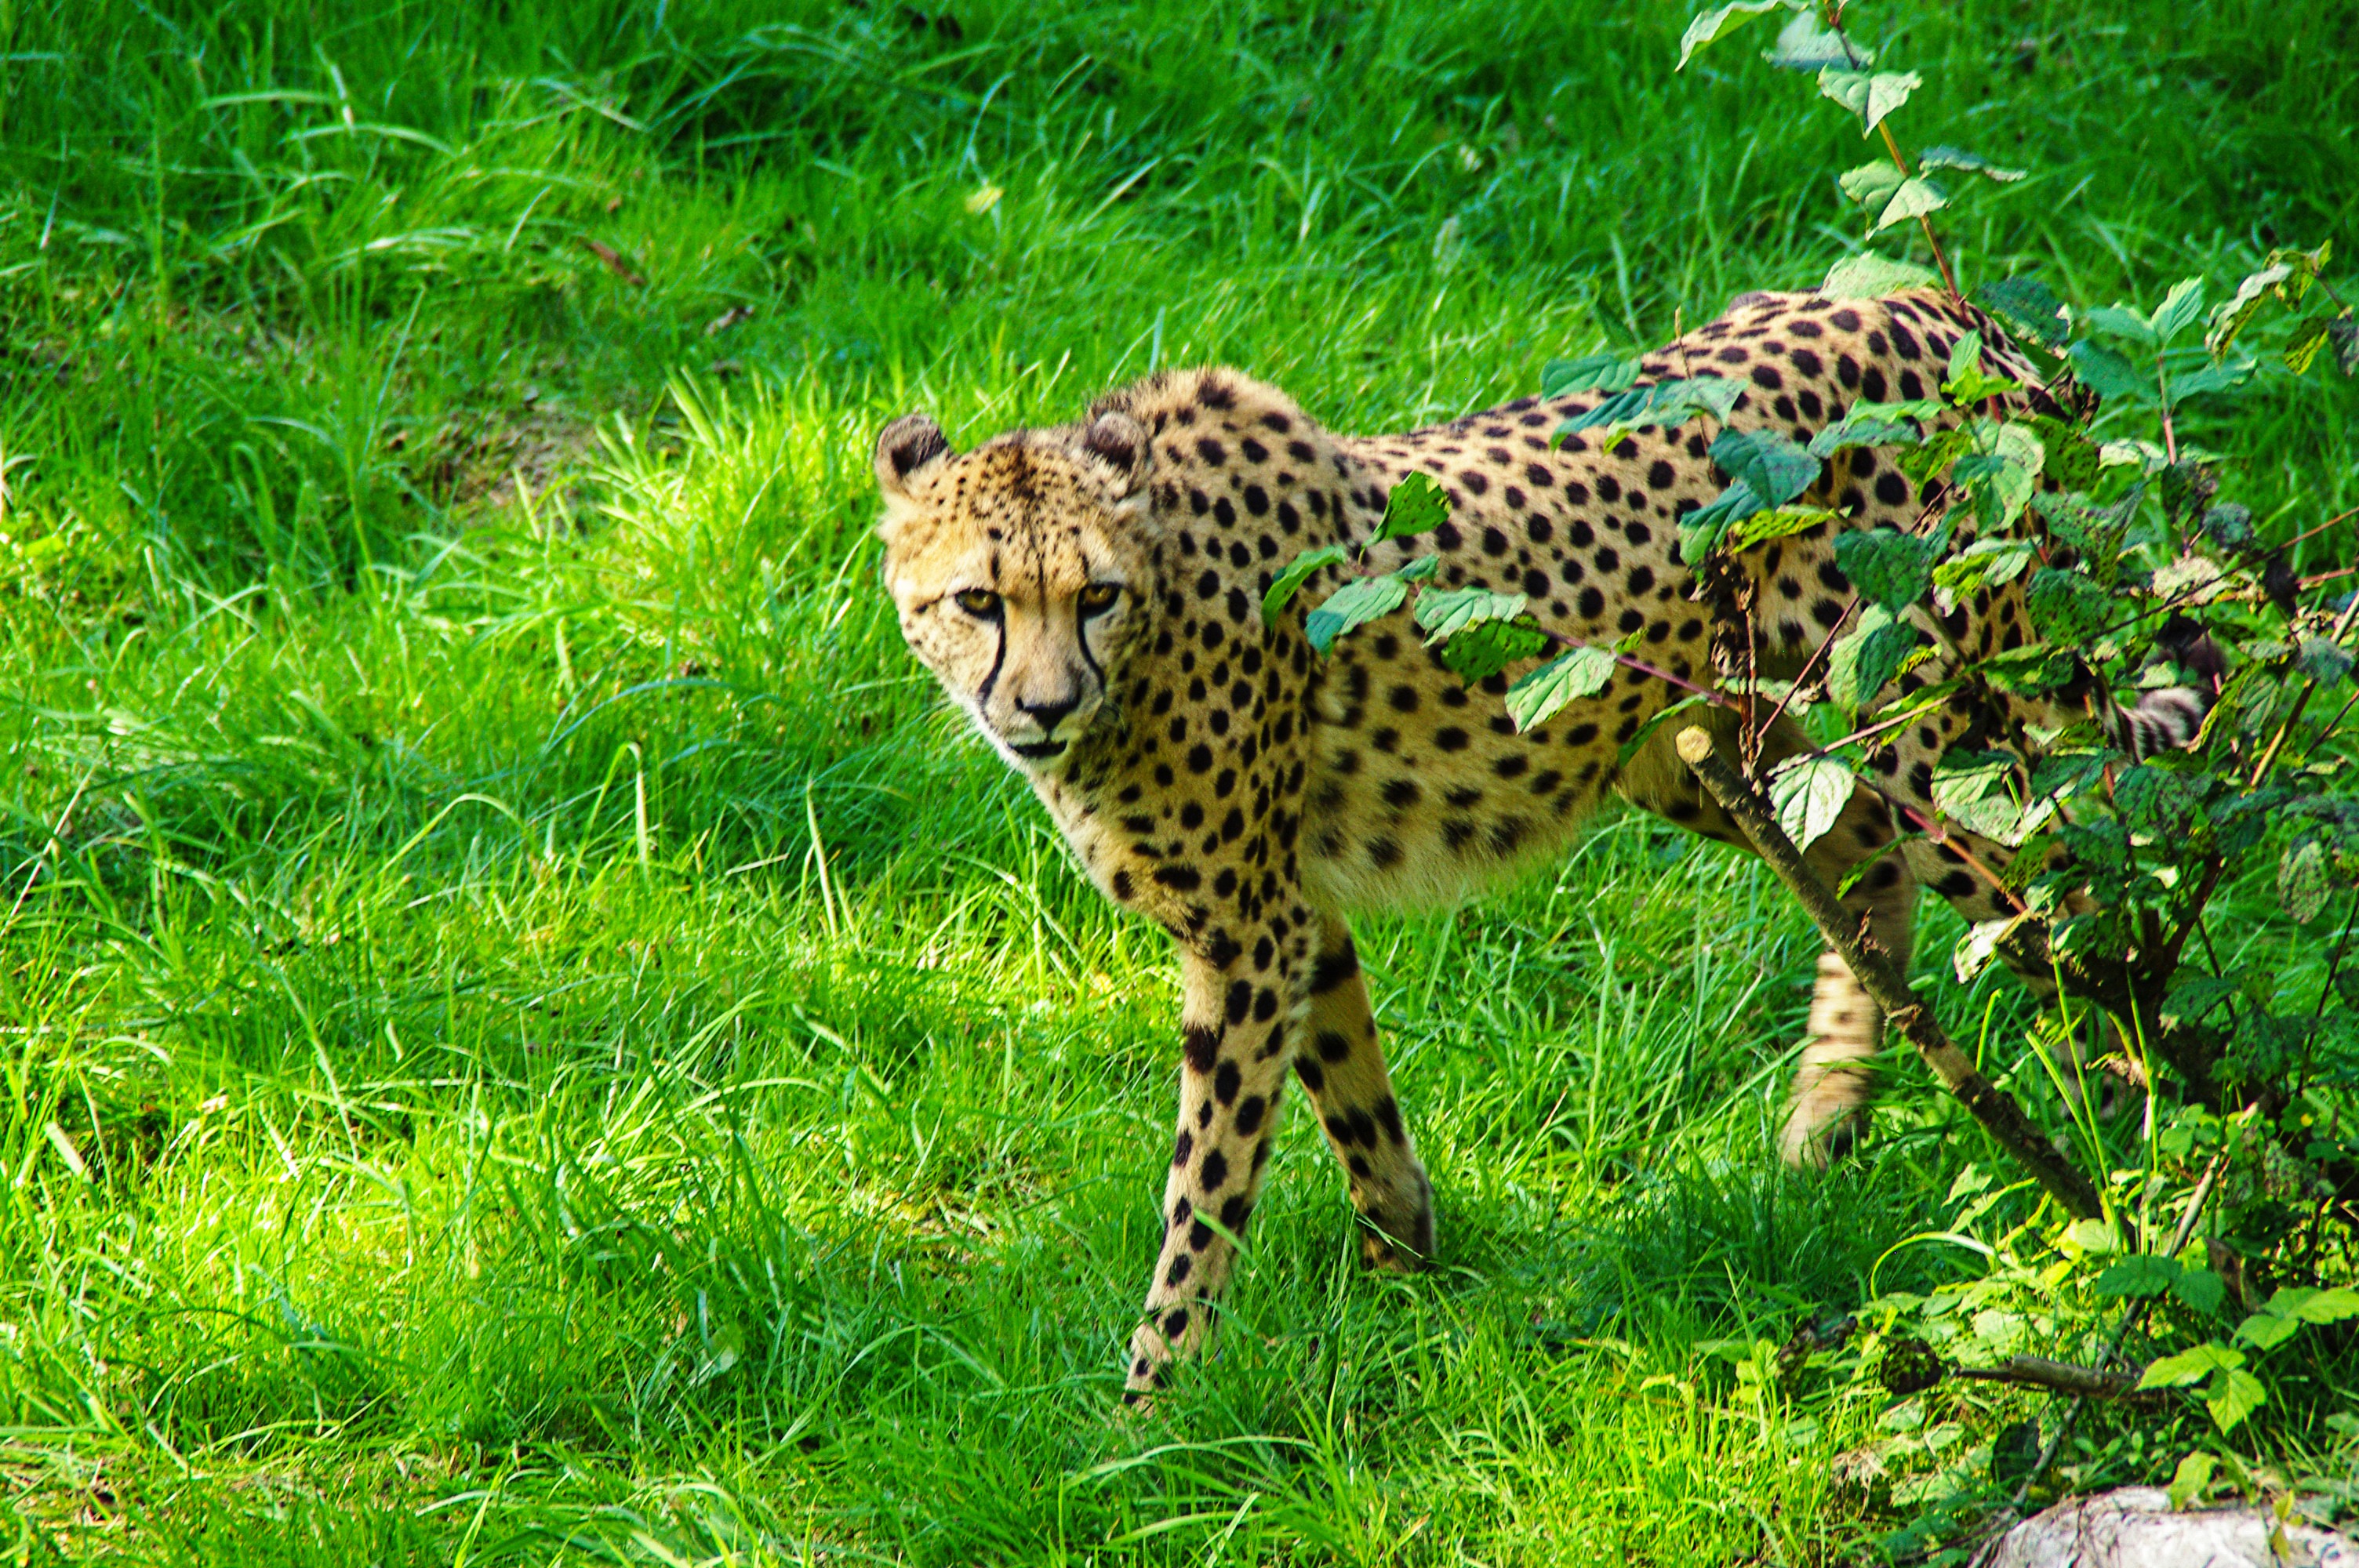
wildlife, jungle, cat, mammal, fauna, savanna, leopard, cheetah, vertebrate, jaguar, safari, tiergarten, cat like mammal, acinonyx